Gristmiller's House

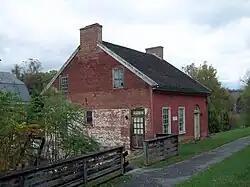
Gristmiller's House, October 2011

The Gristmiller's House, also known as The Miller's House, is an historic home which is located in Bethlehem, Northampton County, Pennsylvania.